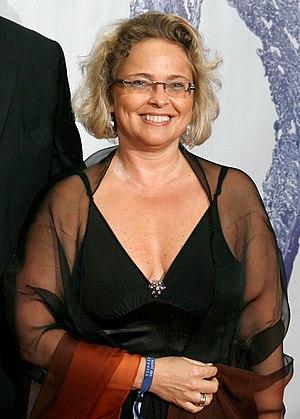
Claudia Bandion-Ortner, est une femme politique autrichienne. Elle est ministre de la Justice du 15 janvier 2009 au 21 avril 2011.